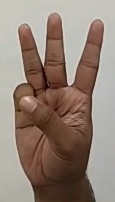
ASL sign: 6